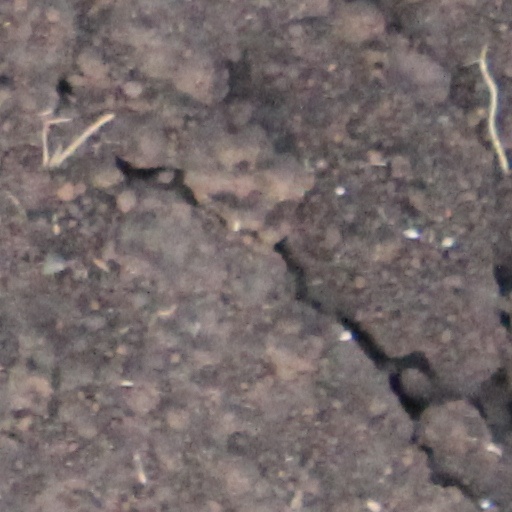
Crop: wheat